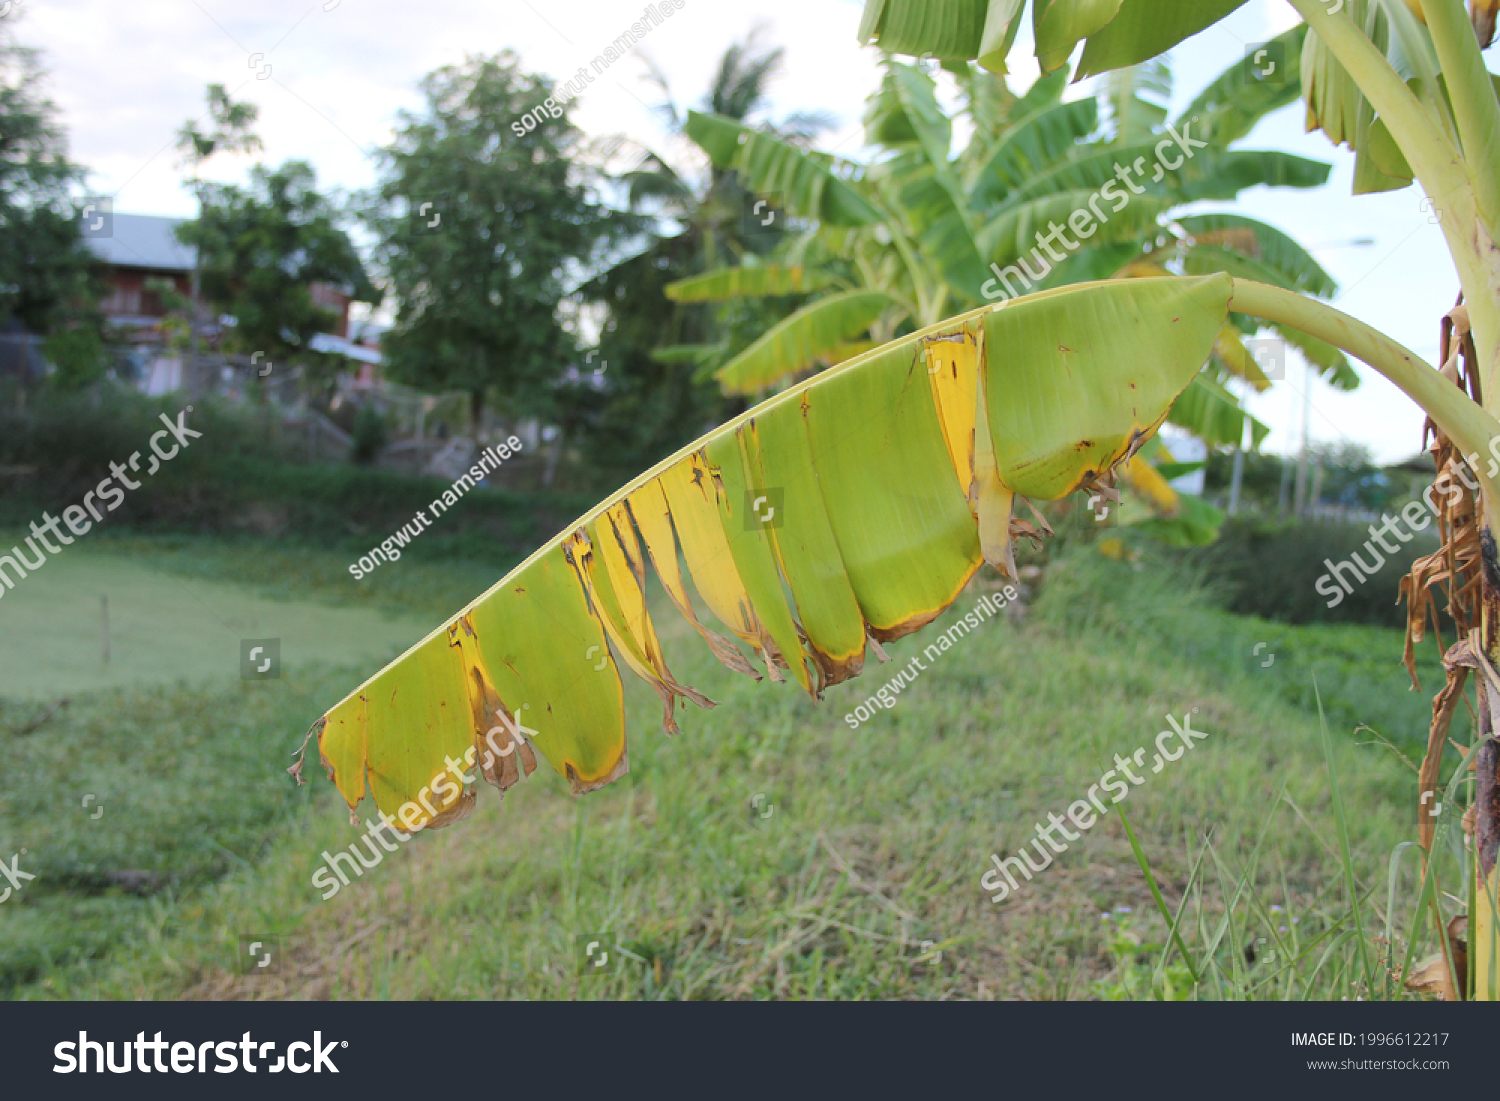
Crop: unknown
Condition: banana_panama_disease